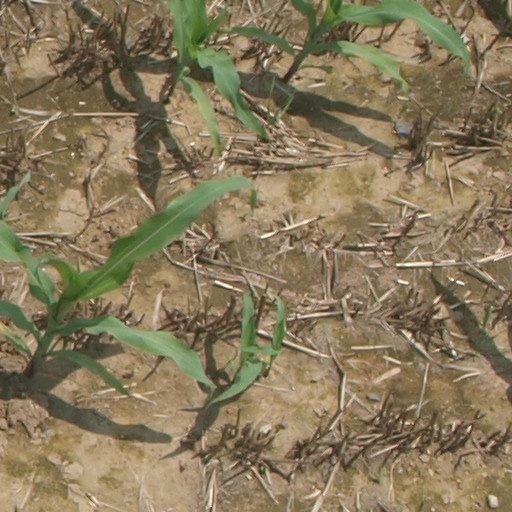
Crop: maize; corn